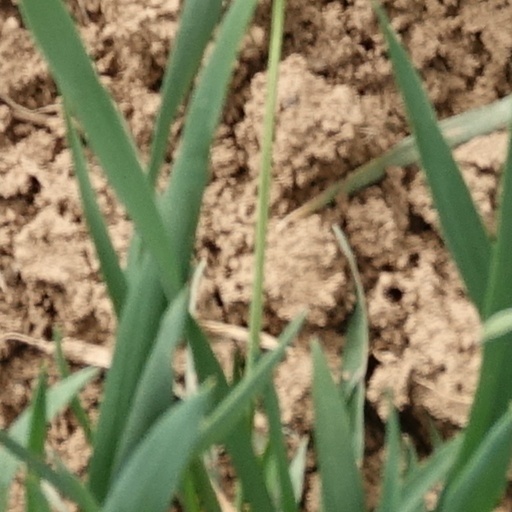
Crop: wheat